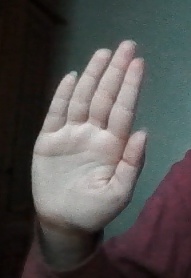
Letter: seen